Wasteland (video game)

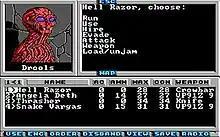
A screenshot of an encounter with mutated "Drools" in the IBM PC compatible version

"Wasteland"s game mechanics are based on those used in tabletop role-playing games, such as "Tunnels & Trolls" and "Mercenaries, Spies and Private Eyes" created by "Wasteland" designers Ken St. Andre and Michael Stackpole. Characters in "Wasteland" have seven attributesstrength, intelligence, luck, speed, agility, dexterity, and charismathat allow the characters to use different skills and weapons. Experience is gained through combat and skill usage to level up, or promote, characters. The player's party begins with four members and can grow to as many as seven by recruiting citizens and wasteland creatures. Unlike other computer role-playing games of the time, these non-player characters might at times refuse to follow the player's commands, such as when the player orders the character to give up an item or perform an action. The game is noted for its high and unforgiving difficulty level. The prose appearing in the game's combat screens, such as phrases saying an enemy is "reduced to a thin red paste" and "explodes like a blood sausage", prompted an unofficial PG-13 sticker on the game packaging in the U.S.